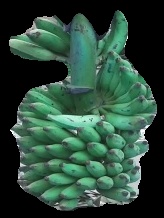
Variety: elakki-bale
Grade: grade3